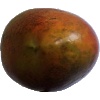
Label: Mango Red 1